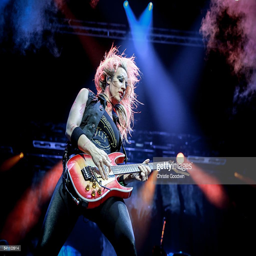
hard rock artist of band performs on stage .